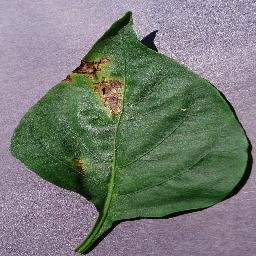
Label: Pepper,_bell___Bacterial_spot